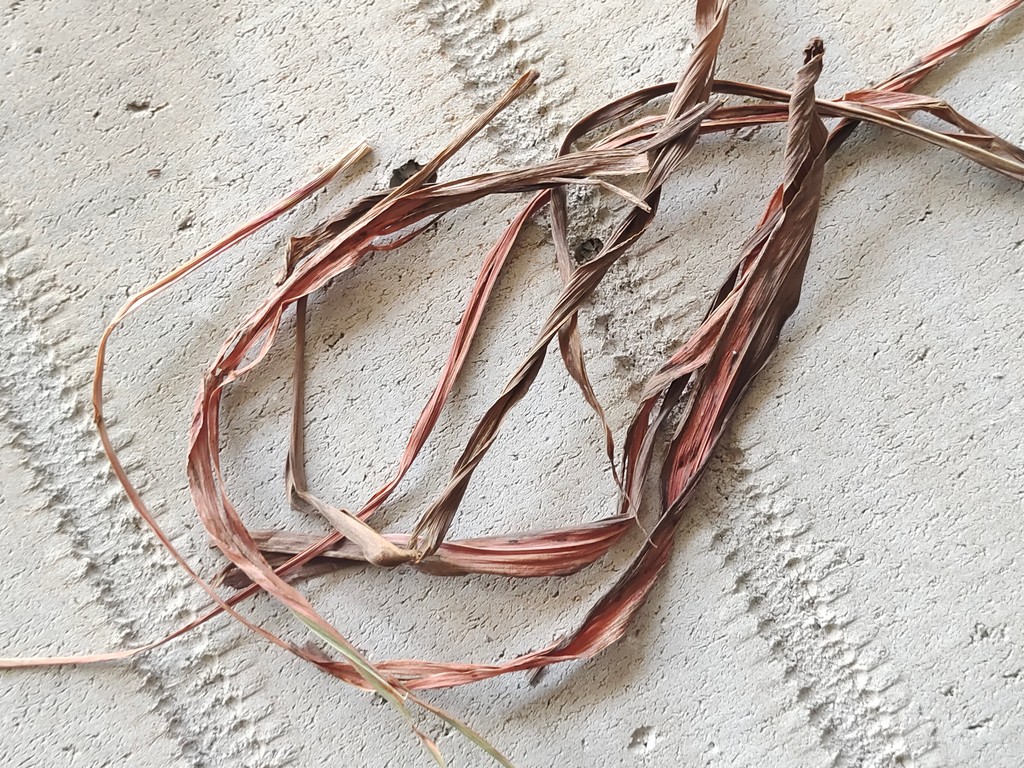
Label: Dried